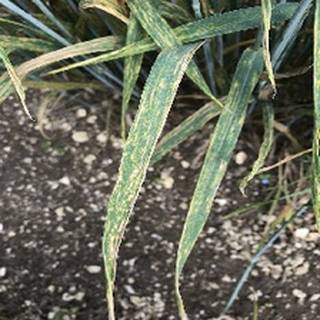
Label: wheat_yellow_rust